Poposauroidea

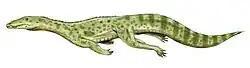
"Qianosuchus mixtus", an unusual semiaquatic archosaur that was placed as the most basal poposauroid in Nesbitt's phylogenetic analysis.

In his massive revision of archosaurs which included a large cladistic analysis, Sterling J. Nesbitt (2011) found "Xilousuchus" to be a poposauroid most closely related to "Arizonasaurus". Nesbitt's analysis did not recover a monophyletic Rauisuchia or monophyletic Rauisuchoidea. Poposauroidea was found to be monophyletic, and more resolved than in previous analyses, with "Qianosuchus" as the most basal member of the group and "Lotosaurus" grouping with shuvosaurids instead of ctenosauriscids. The cladogram below follows Nesbitt (2011) with clade names based on previous studies.